CapitaSpring

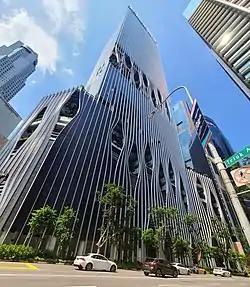
CapitaSpring in July 2022

CapitaSpring is a skyscraper in Downtown Core, Singapore. The building was designed by architectural firm BIG and architect Carlo Ratti. With a height of , as of 2022, the building is the joint second-tallest in Singapore, with One Raffles Place, United Overseas Bank Plaza One, and Republic Plaza.